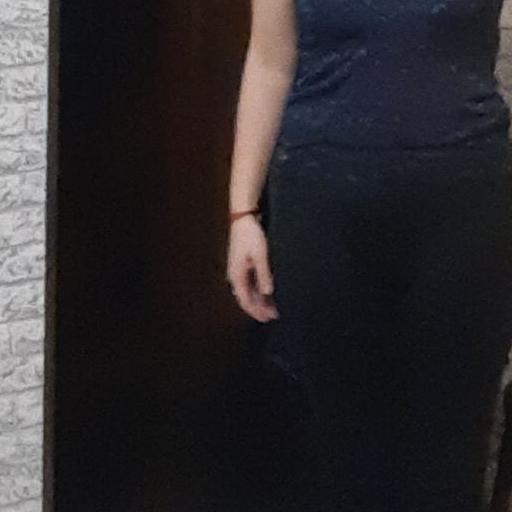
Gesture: no_gesture